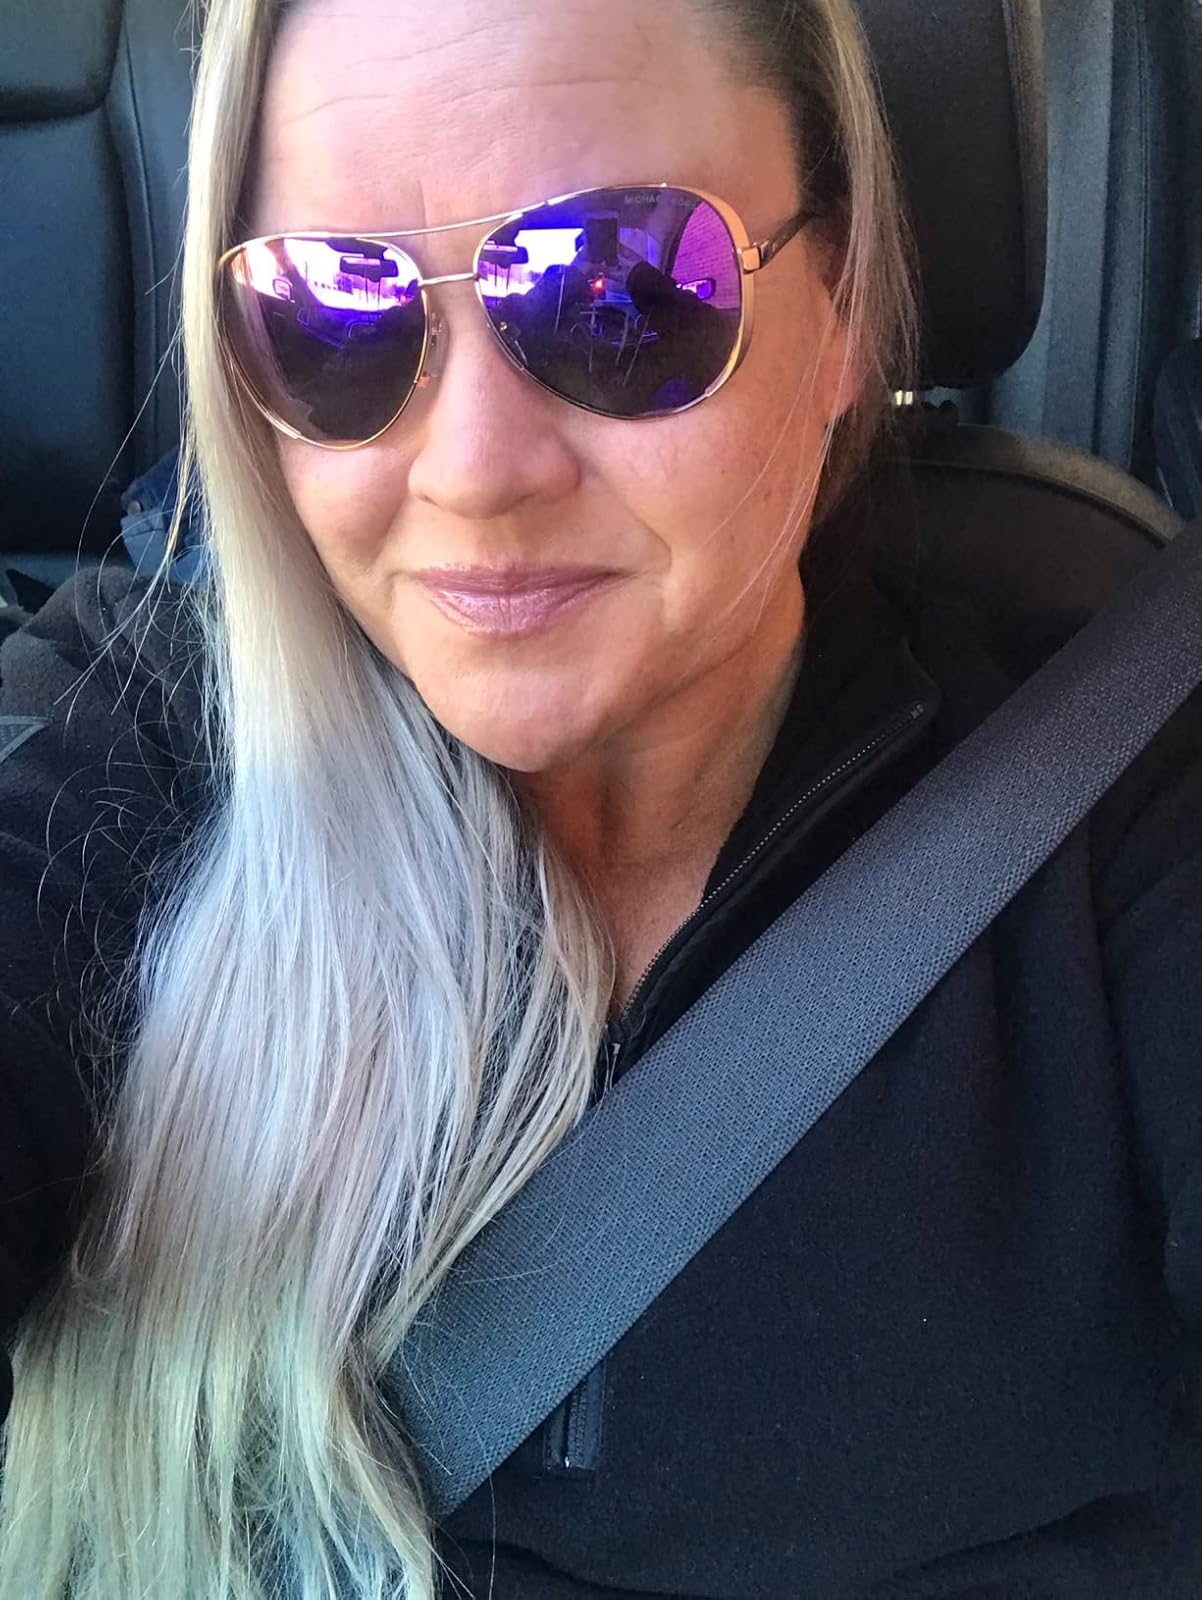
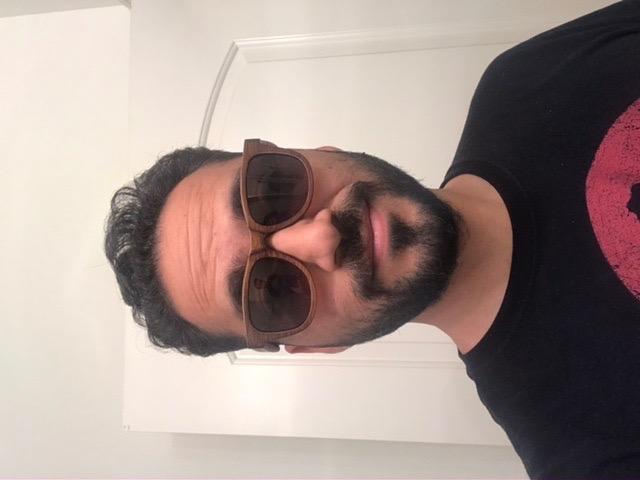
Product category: accessories_sunglasses
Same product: no